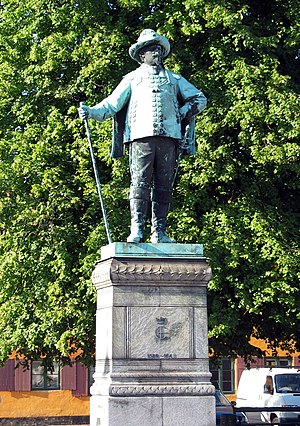
Nyboder / Angreb på Nyboder
Den 29. juli 1900 afsløredes en statue af bygherren Christian 4, hvor den nuværende Krokodillegade krydser Kronprinsessegade.
Nyboder er et gammelt boligkvarter nær Østerport i København, hvis opførelse blev iværksat på initiativ af kong Christian IV i 1631. Boligerne - der var planlagt som familieboliger for dygtige folk i flåden - blev lagt i bydelen Ny-København, der opstod, da kongen fordoblede byens areal med en udvidelse mod øst.